Pan frying

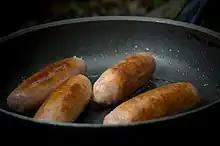
Pan frying sausages can make use of the inherent fat of the meat.

Pan frying or pan-frying is a form of frying food characterized by the use of minimal cooking oil or fat (compared to shallow frying or deep frying), typically using just enough to lubricate the pan. In the case of a greasy food such as bacon, no oil or fats may need to be added. As a form of frying, the technique relies on oil or fat as the heat transfer medium, and on correct temperature and time to not overcook or burn the food. Pan frying can serve to retain the moisture in foods such as meat and seafood. The food is typically flipped at least once to ensure that both sides are cooked properly.